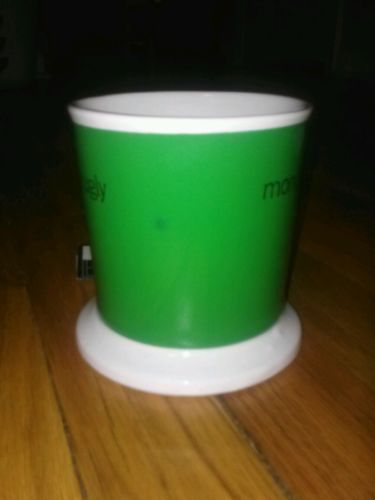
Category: mug